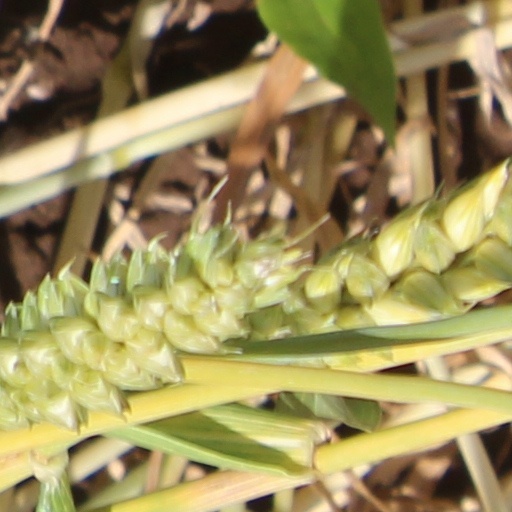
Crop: wheat